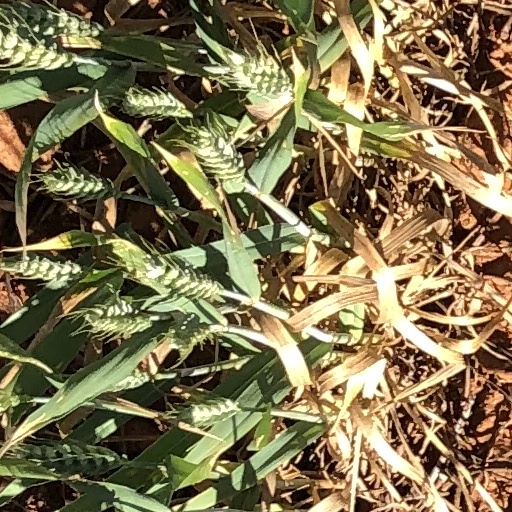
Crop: wheat